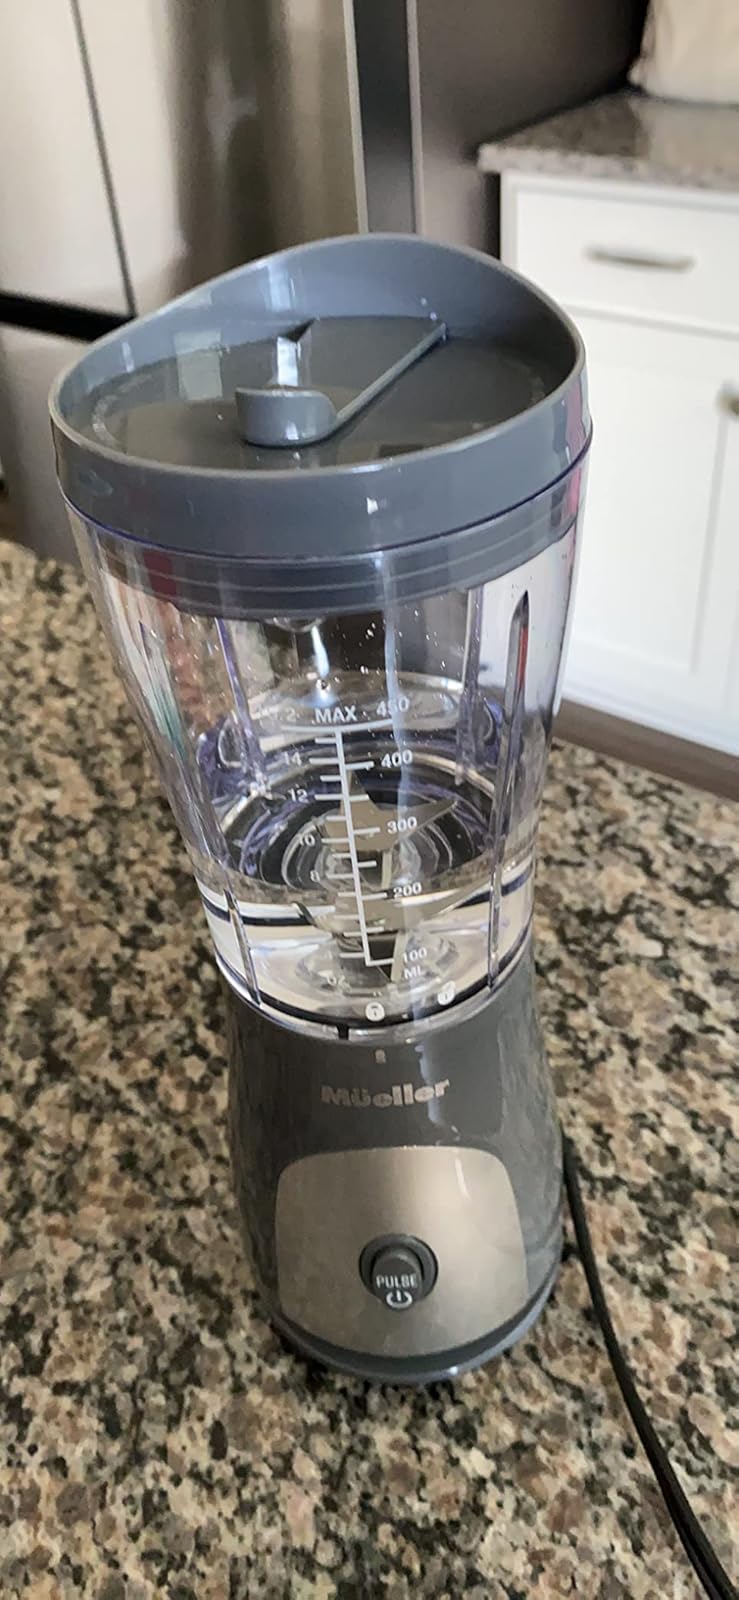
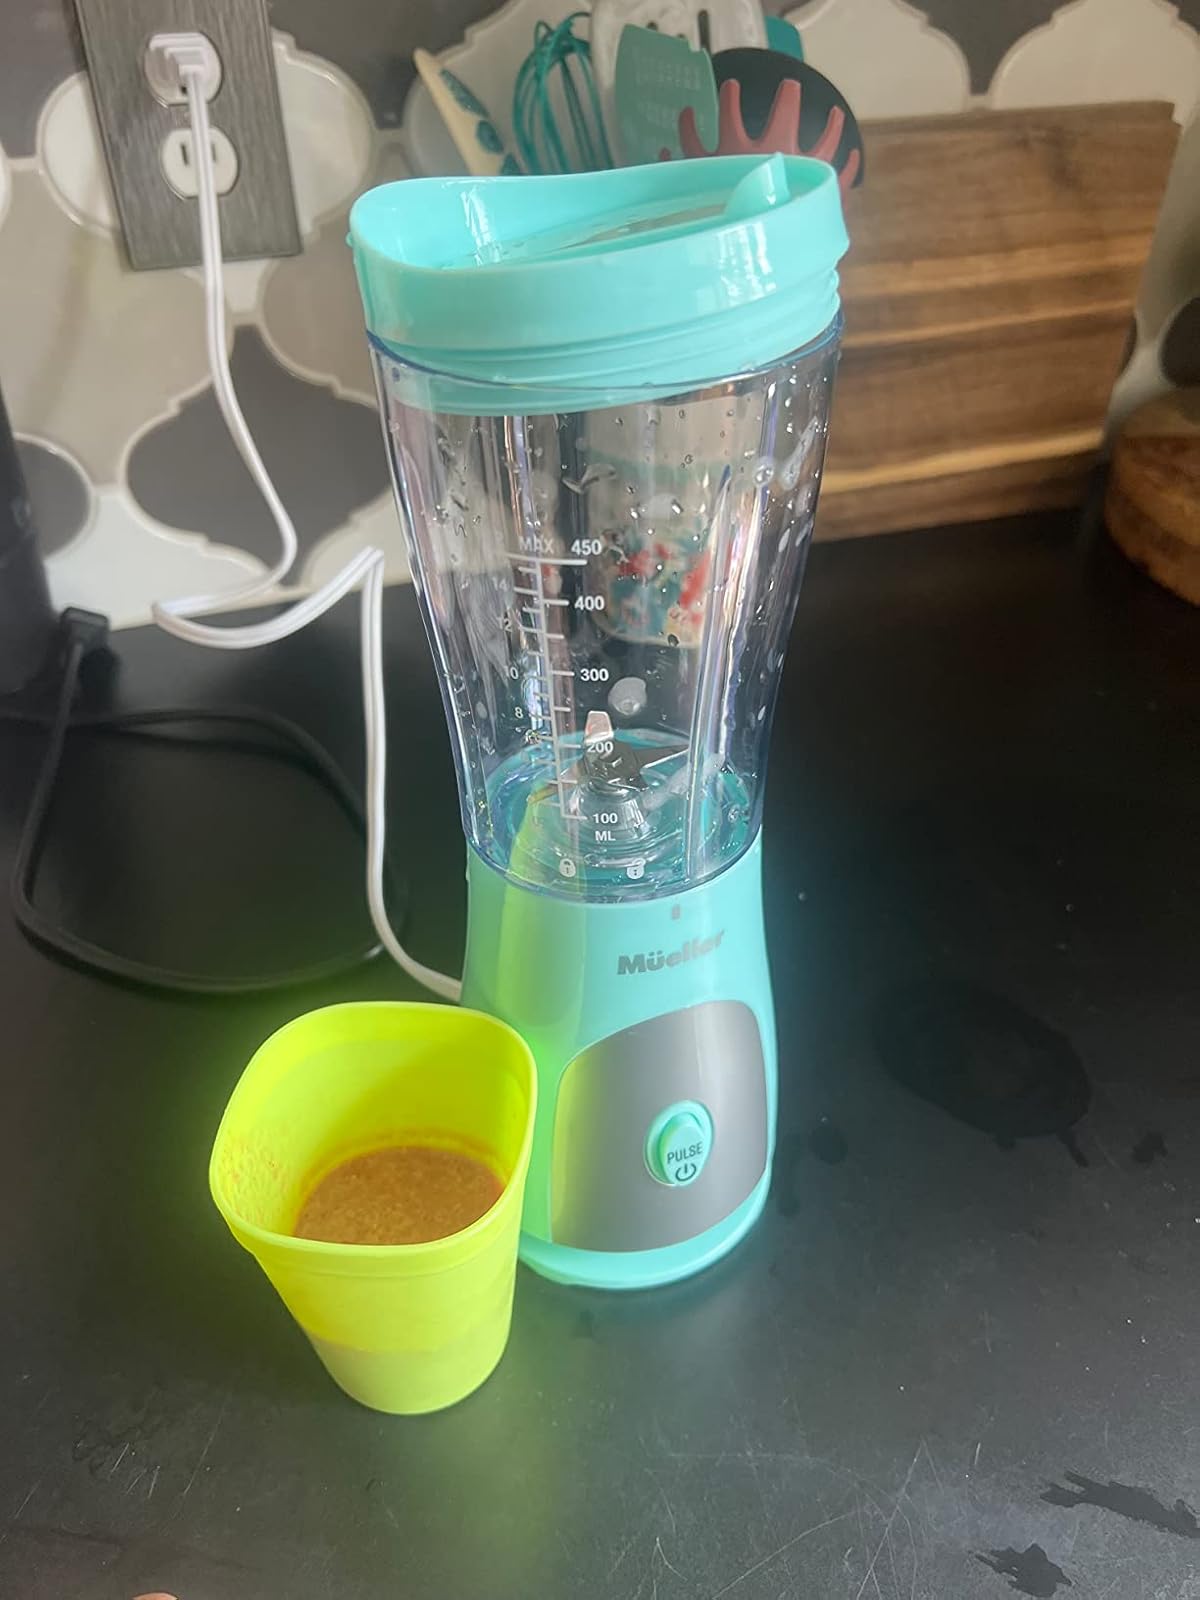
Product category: items_blender
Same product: no